Museo Goya - Colección Ibercaja - Museo Camón Aznar

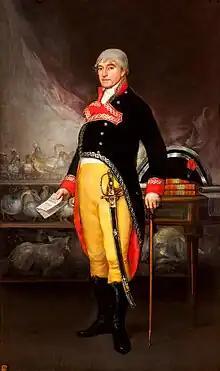
"Portrait of Felix de Azara" (1805) by Francisco Goya

The artworks collection is presented in 26 exhibition rooms and includes paintings, prints, drawings and some sculptures and ceramics. It includes works from the 15th to the 20th century.